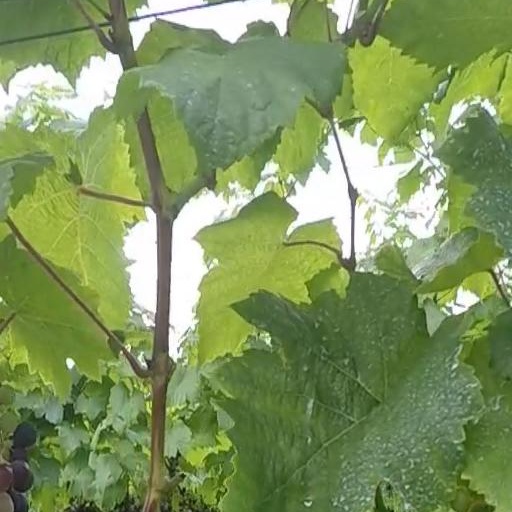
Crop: grape